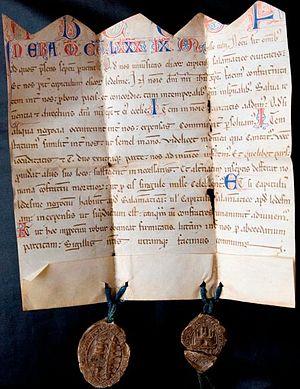
Cet article contient une liste de traités, dont les arrangements historiques, les pactes, les paix signées et les contrats entre États, armées, gouvernements et tribus.